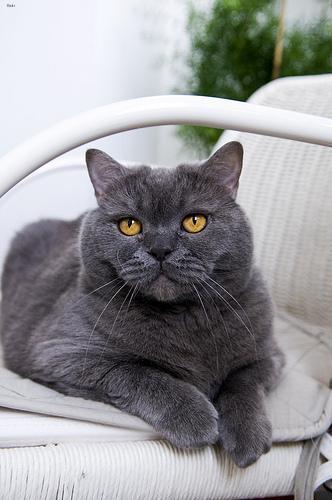
British Shorthair